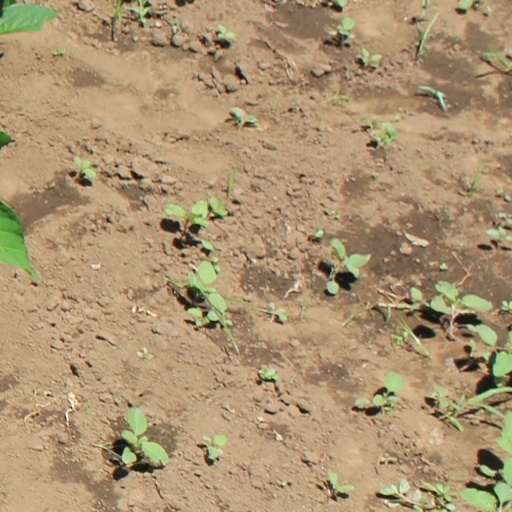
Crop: soybean